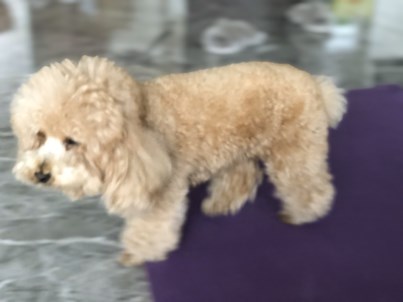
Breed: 7449-n000128-teddy